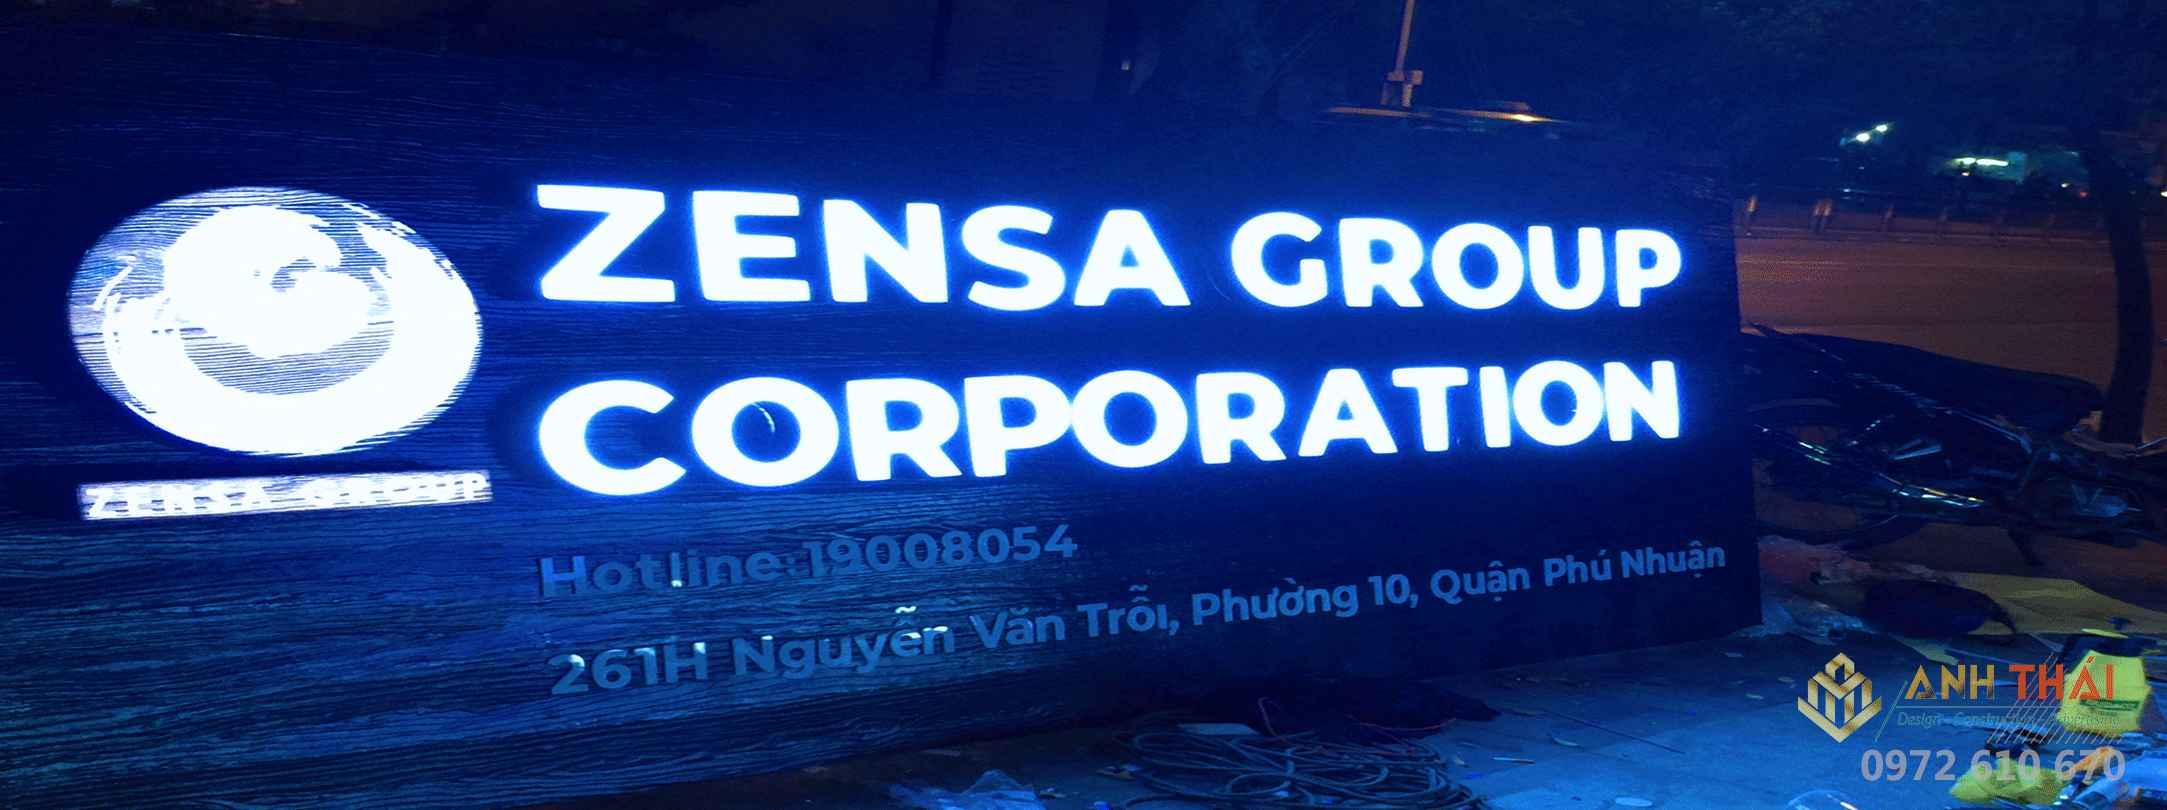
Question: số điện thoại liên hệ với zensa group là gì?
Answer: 190008054